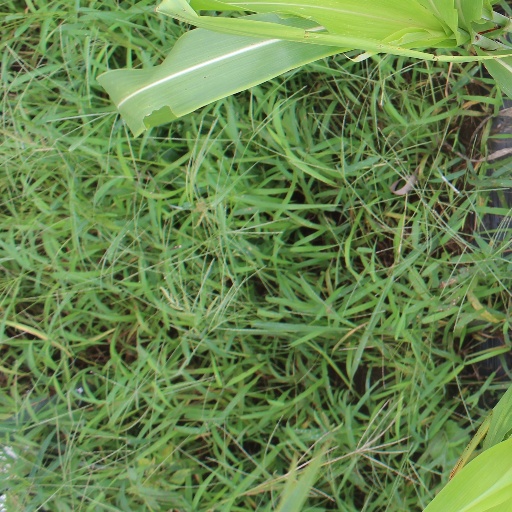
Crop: sorghum